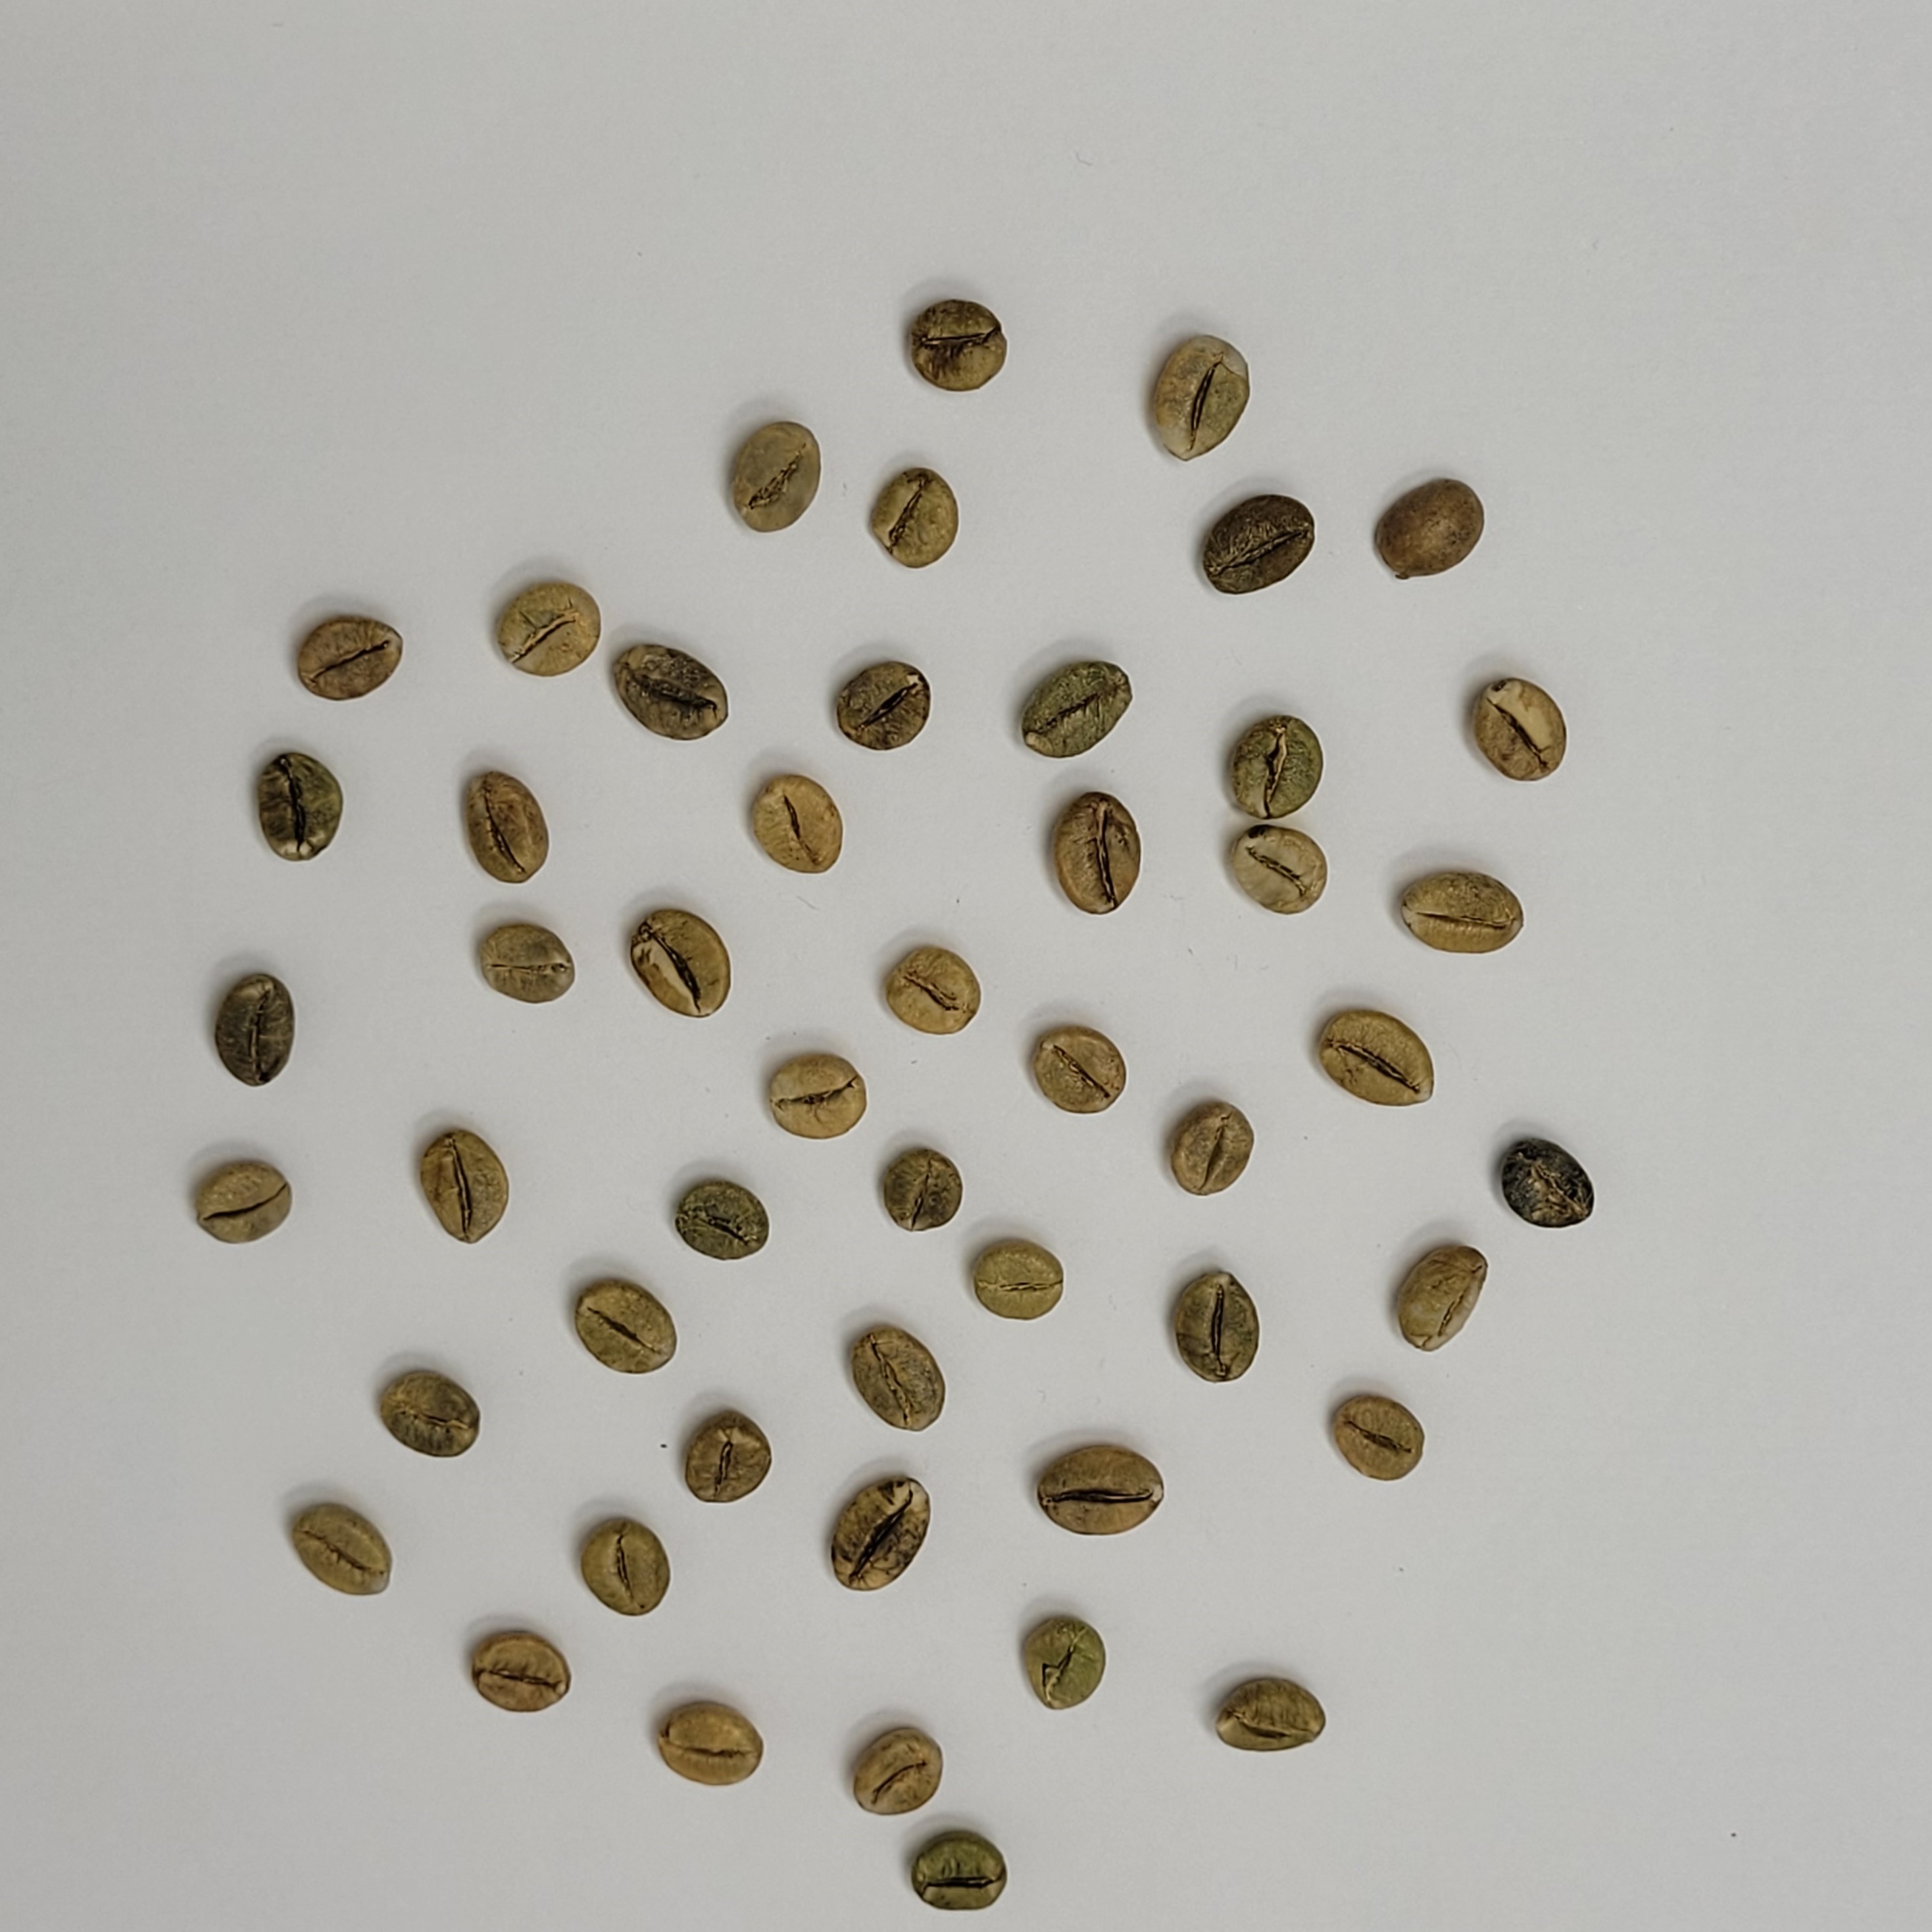
Coffee bean quality grade: A